Blizzard (1944 film)

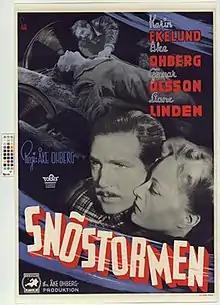

Blizzard (Swedish: Snöstormen) is a 1944 Swedish drama film directed by and starring Åke Ohberg and also featuring Karin Ekelund, Gunnar Olsson and Liane Linden. It was shot at the Sundbyberg Studios in Stockholm. The film's sets were designed by the art director Max Linder.